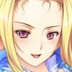
Portrait style: Anime Portrait